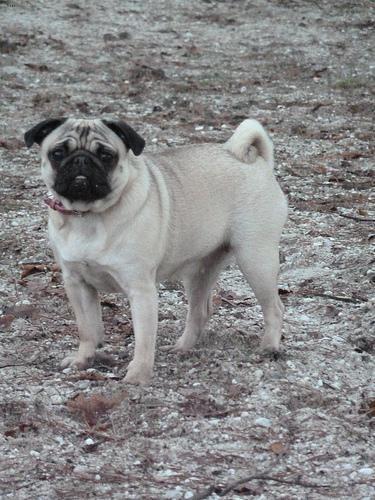
pug